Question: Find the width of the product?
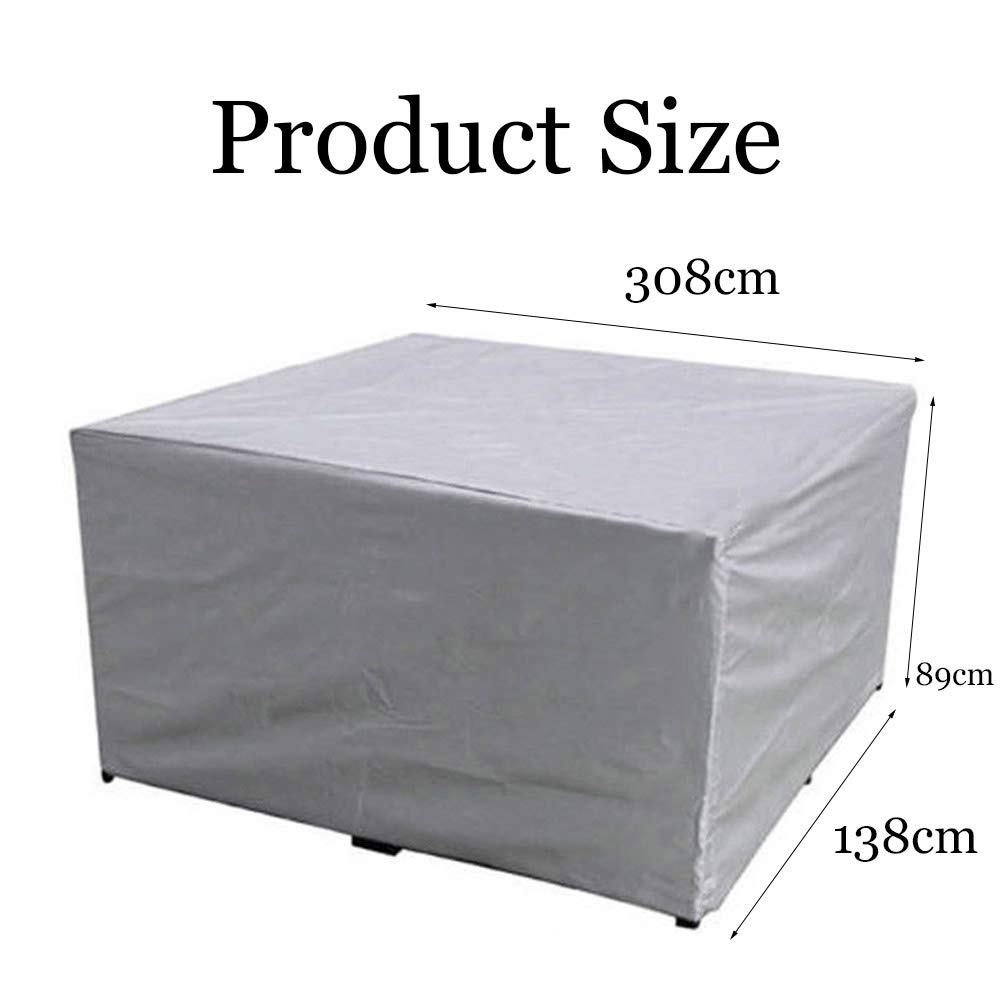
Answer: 308.0 centimetre